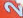
Number: 2